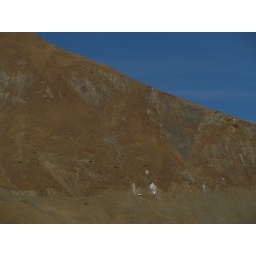
our house in a middle of a street